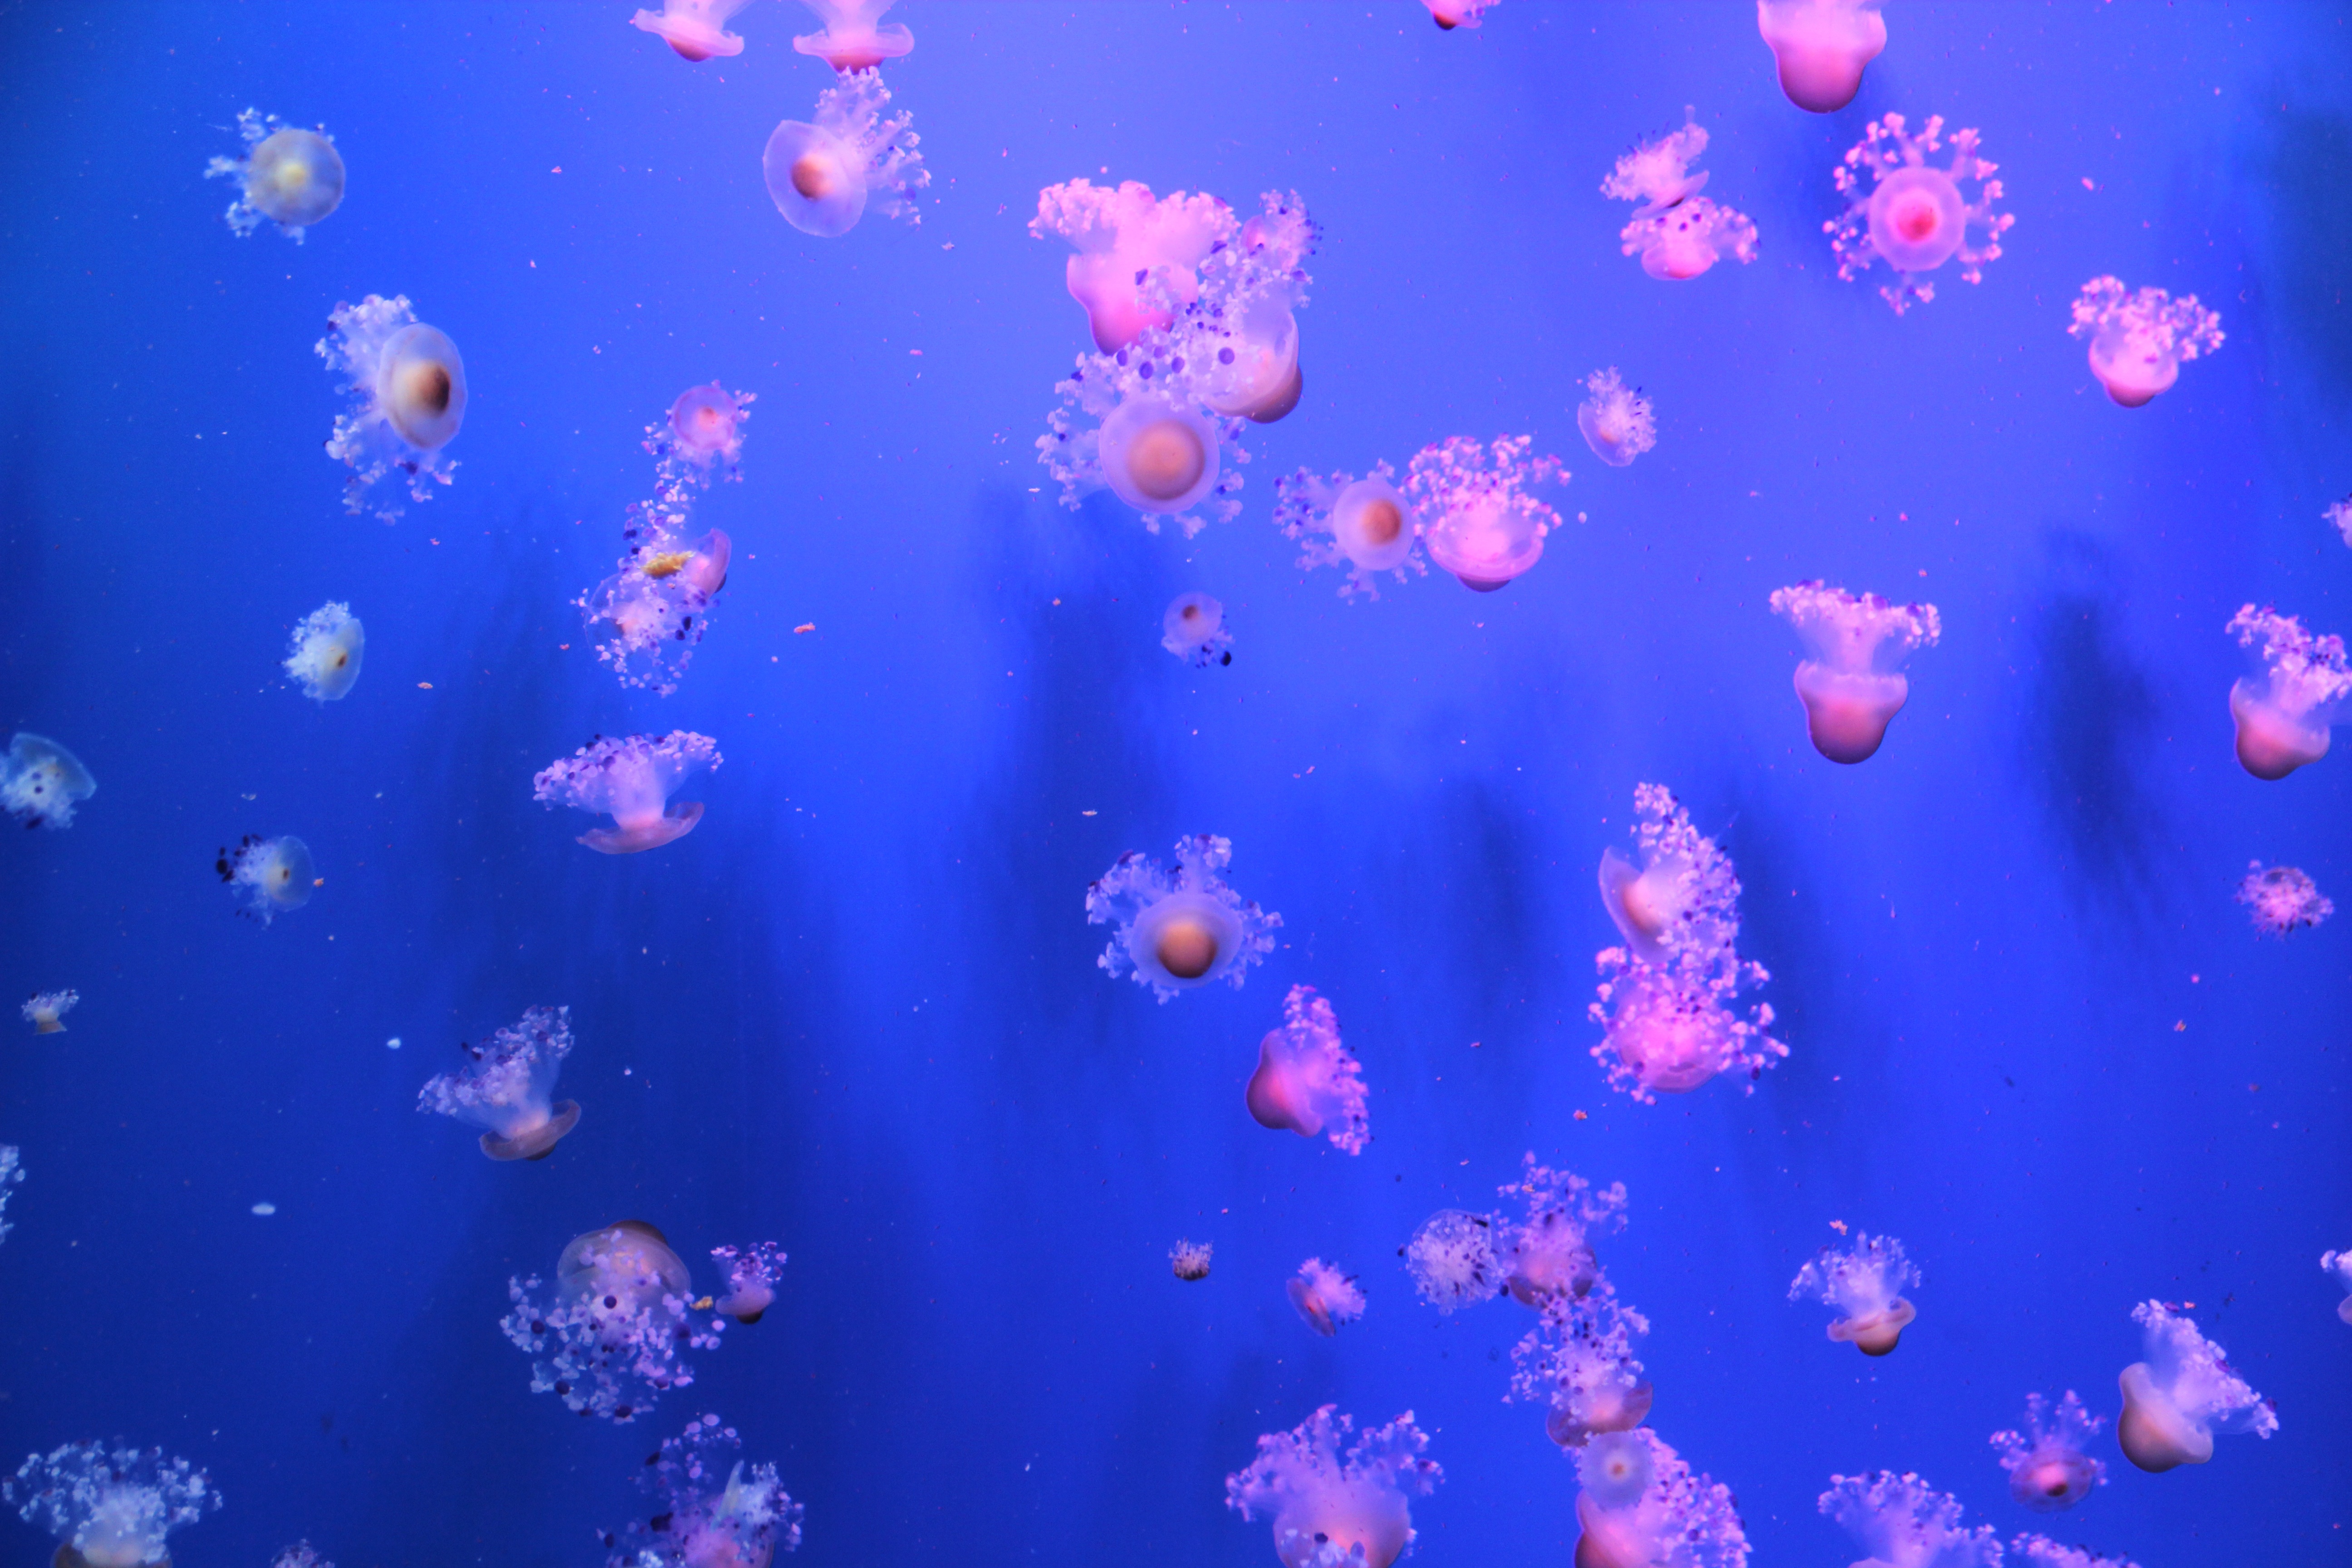
sea, water, animal, underwater, zoo, biology, jellyfish, blue, sea animal, coral, coral reef, invertebrate, marine life, reef, tentacle, aquarium, cnidaria, creature, sea water, schirmqualle, computer wallpaper, marine biology, marine invertebrates